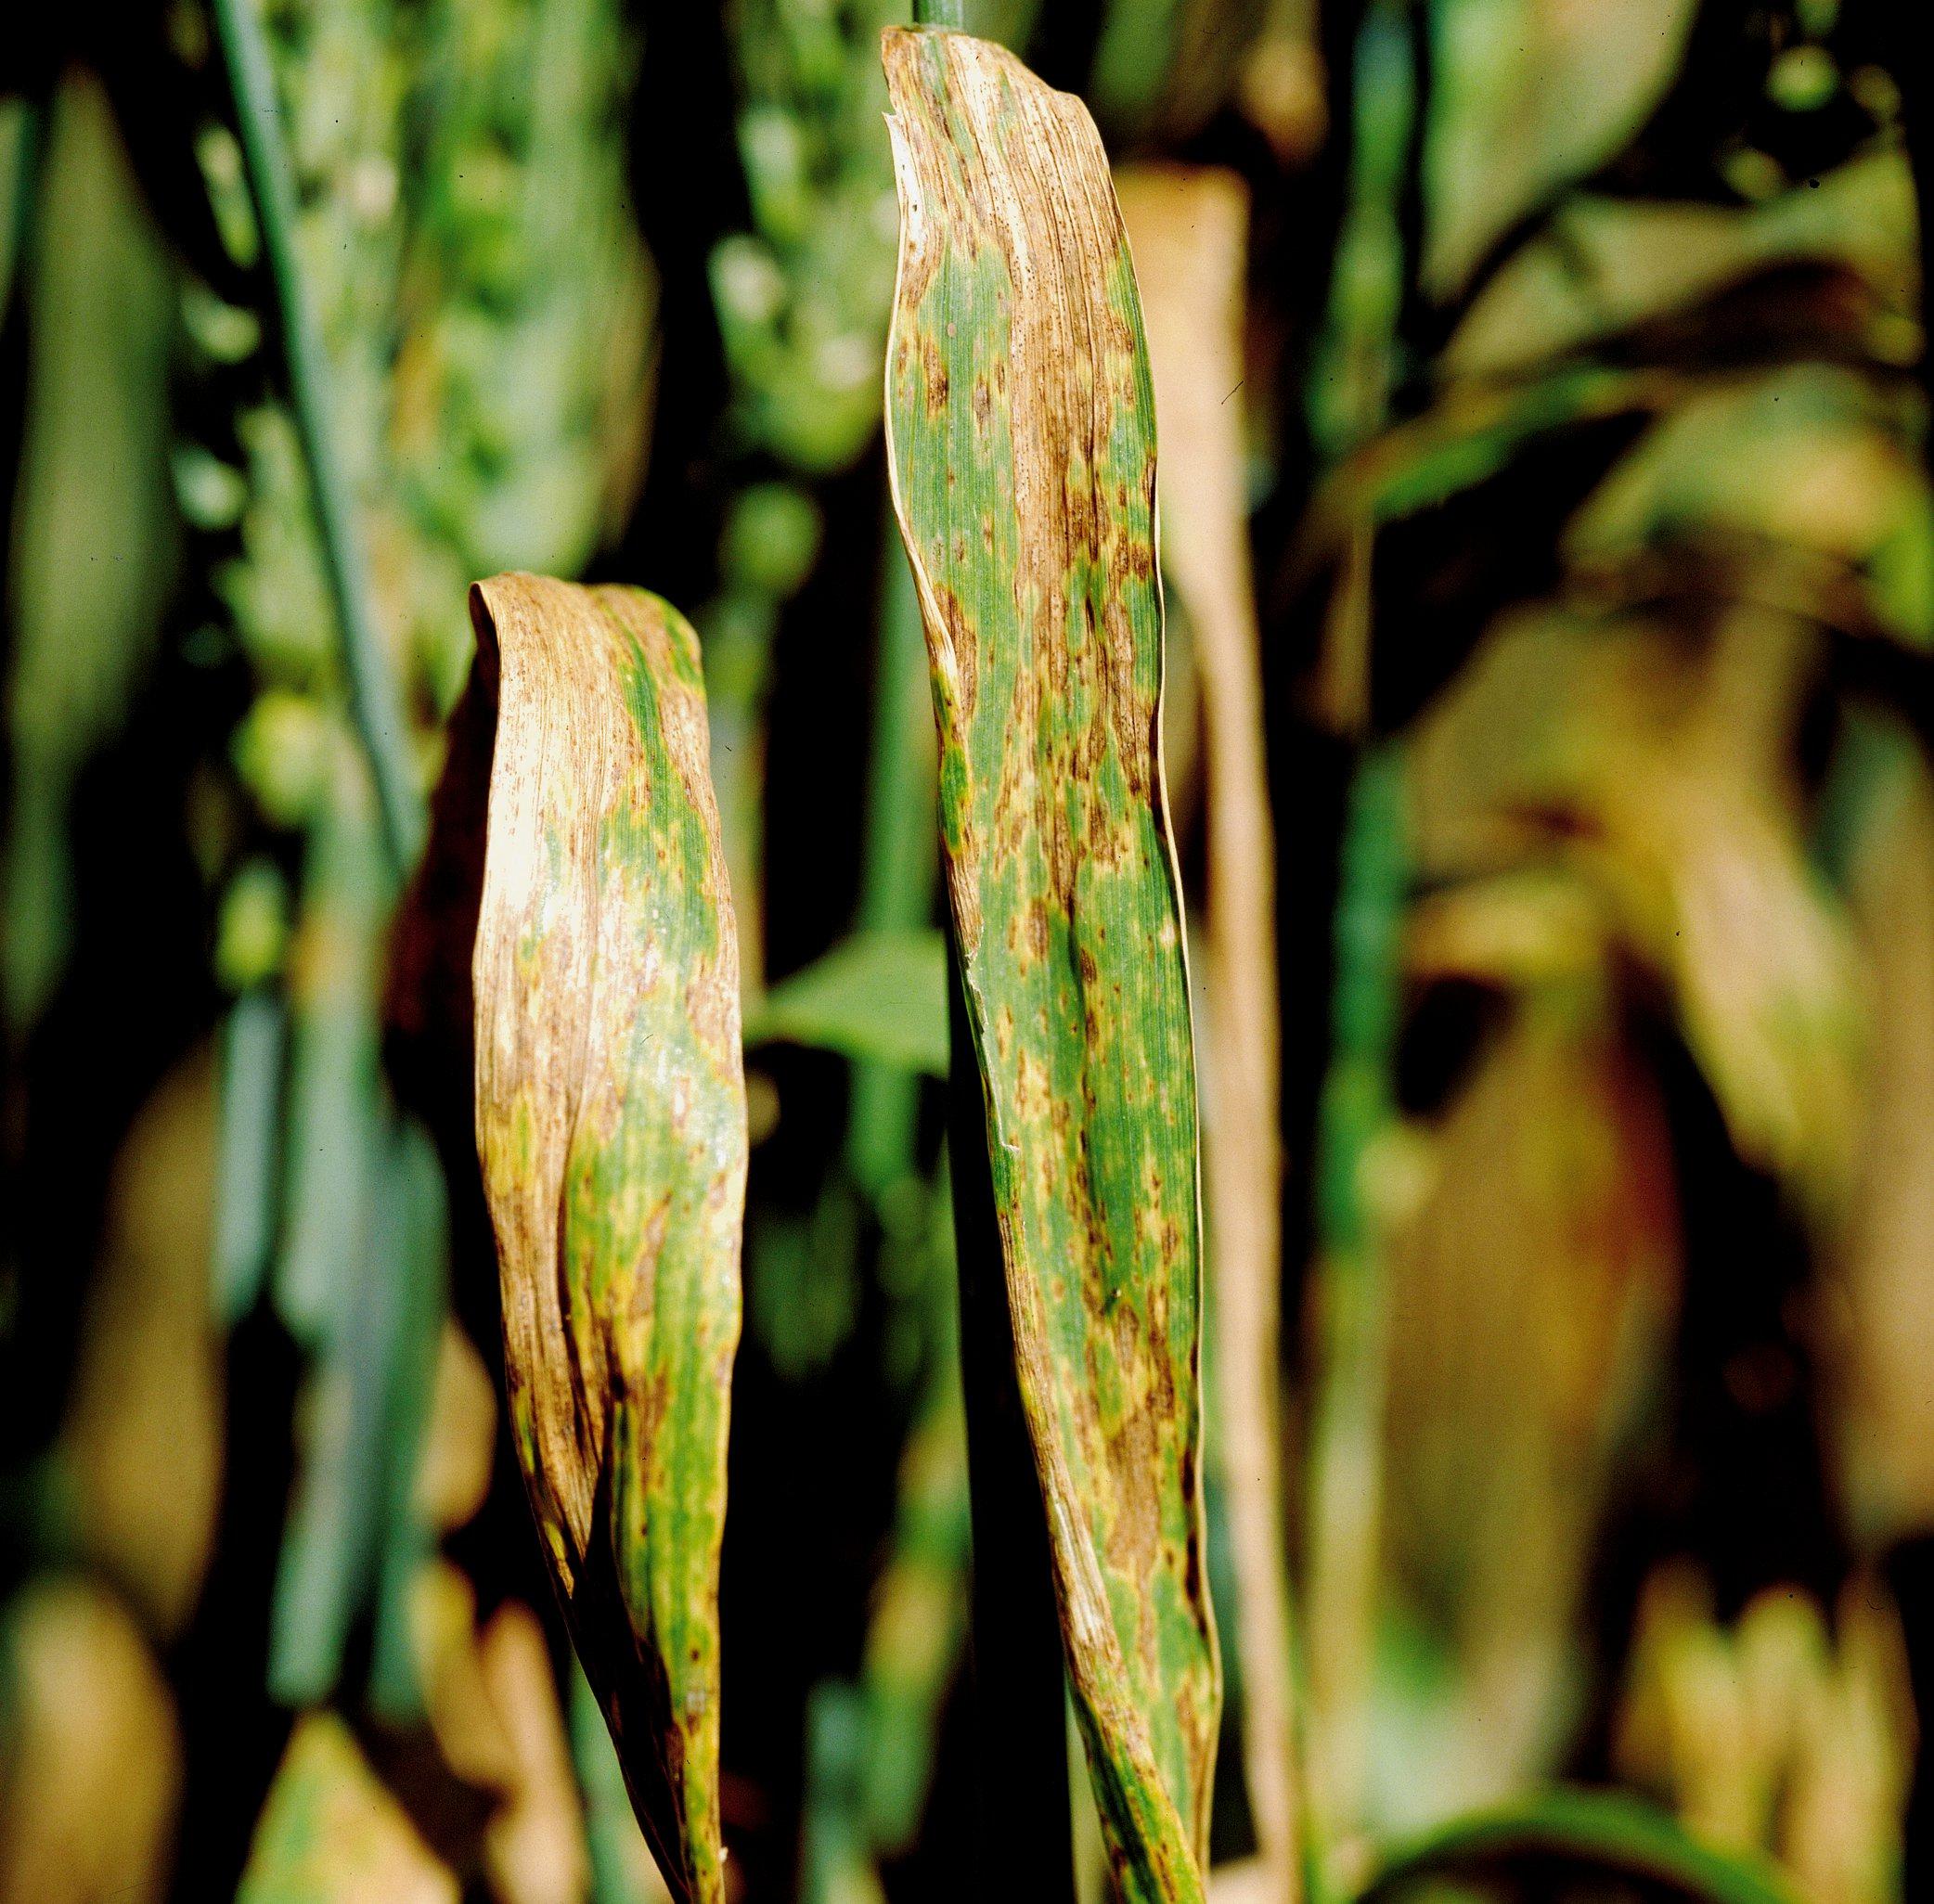
Plant: Wheat
Disease: wheat septoria blotch